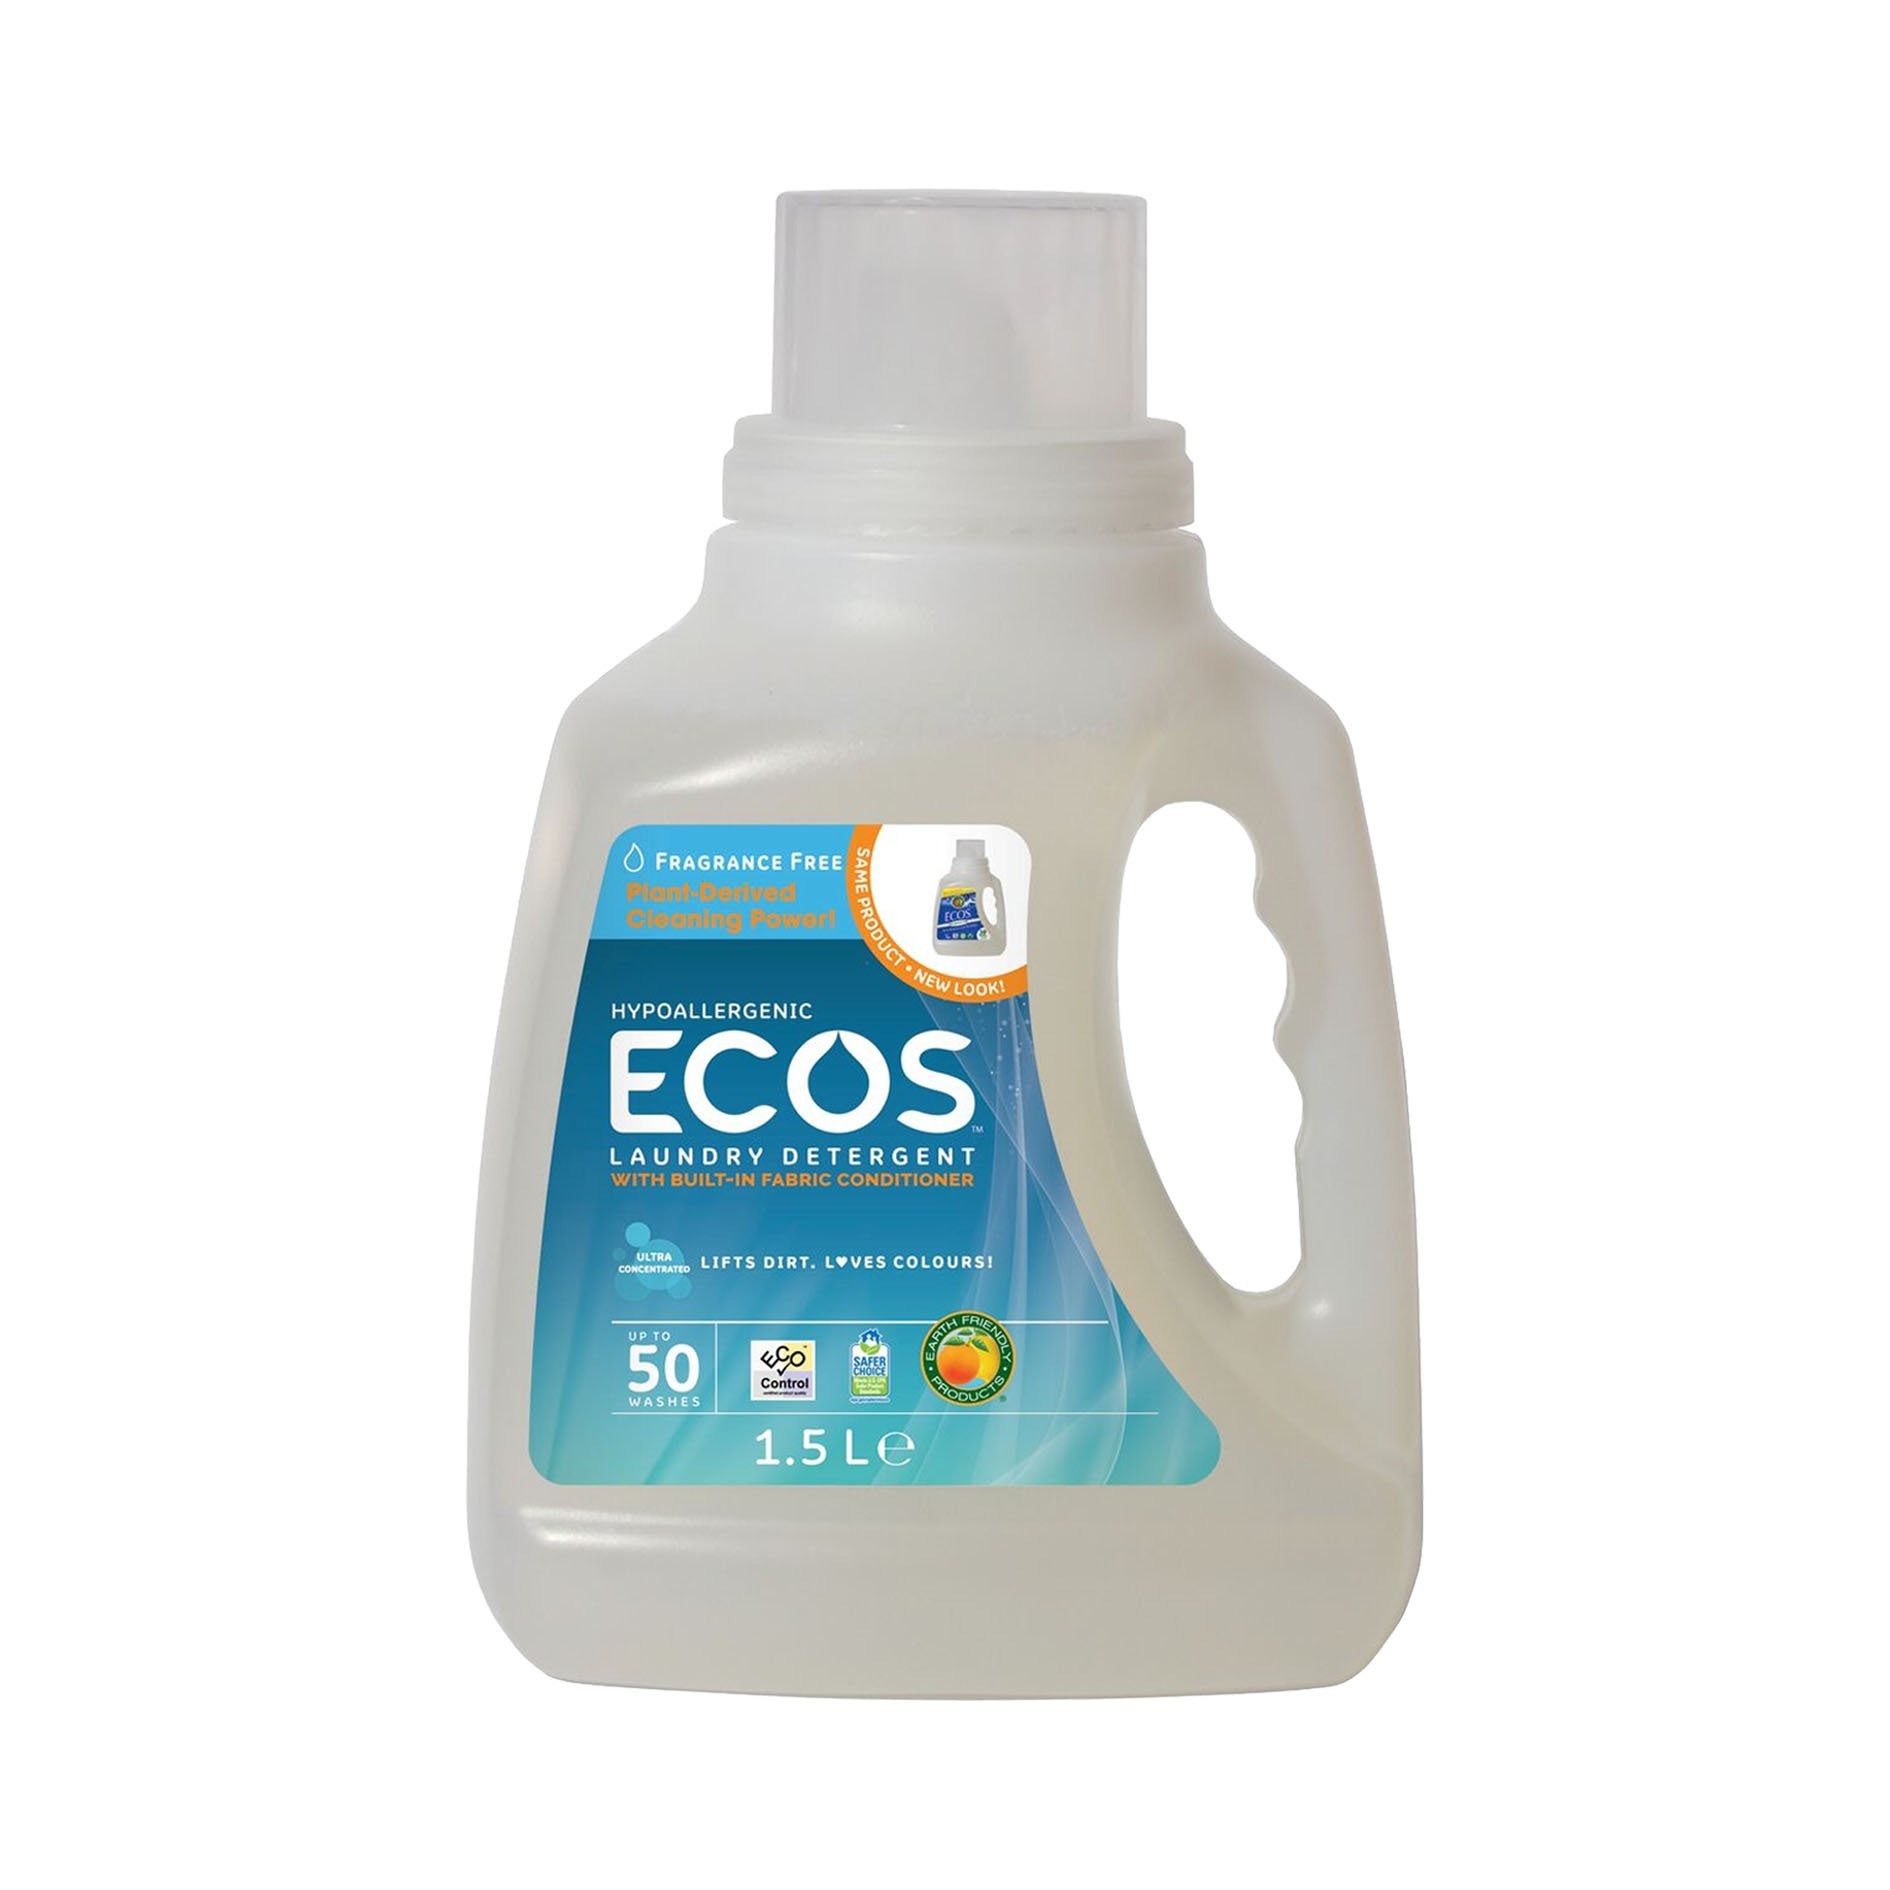
Item Name: Earth Friendly Products ECOS Free & Clear Laundry Detergent, Ultra Concentrated Liquid - 50 fl oz
Bullet Point: Earth Friendly Products Free & Clear Laundry Detergent, Ultra Concentrated Liquid, 50 fl oz
Value: 50.715
Unit: Fl Oz

Price: 8.19